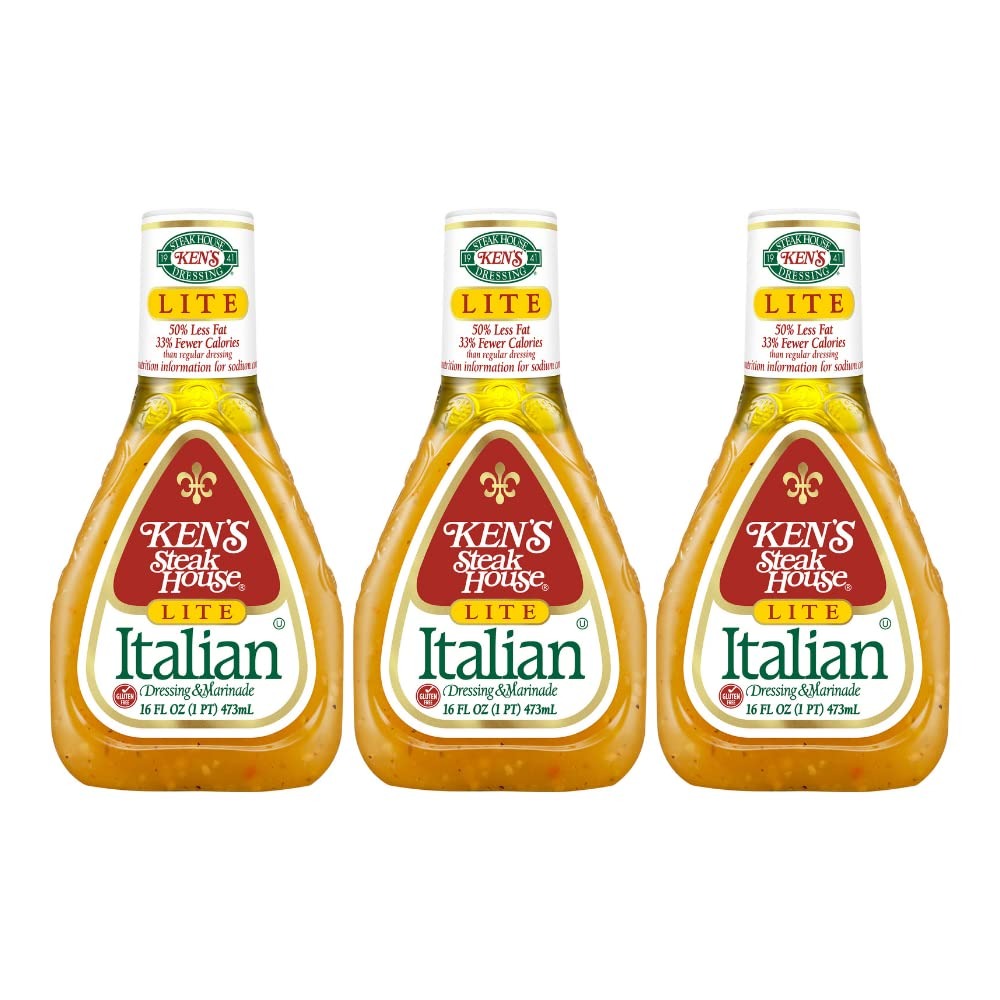
Item Name: Ken's Steak House Lite Italian Dressing & Marinade, 16 Fl Oz (Pack of 3)
Bullet Point 1: Ken's Lite Italian makes a great marinade for your proteins
Bullet Point 2: Enjoy this great tasting Lite Italian on any green or pasta salad without the guilt
Bullet Point 3: A favorite on green salads, pasta salads, and all Italian meat sandwiches
Bullet Point 4: Use it to marinade all kinds of meat and as an ingredient for zesty recipes
Bullet Point 5: Made by Ken's A Family-Owned Company
Product Description: This light-bodied vinaigrette is full of authentic Italian flavor – but only 45 calories per serving! Tangy vinegar, garlic, and onion blended with real bits of red bell pepper and spice give it an appealing look – and amazing taste. Absolutely delicious over pasta and green salads. With half the fat of regular Italian, it's the perfect gluten-free marinade for lighter grilled meats, chicken, and seafood. And it adds zesty flavor to all your steamed, grilled, and roasted veggies. Shake well before use and refrigerate after opening.
Value: 48.0
Unit: Fl Oz

Price: 4.87